Samuel Hildreth (American Revolution)

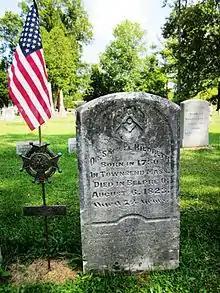
Samuel Hildreth marker at Mound Cemetery, Marietta, Ohio

Samuel Hildreth (1750–1823) was a surgeon in the Massachusetts militia and aboard Massachusetts naval privateers during the American Revolutionary War, and was subsequently a prisoner-of-war.